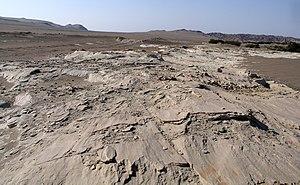
Déflation (érosion éolienne) dans le désert d'Ica, Pérou.
La déflation est un processus éolien d'érosion qui affecte les sédiments meubles des climats désertiques. Les particules fines sont arrachées par le vent. On parle aussi de vannage éolien.